Medina

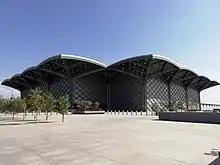
Haramain high-speed railway station at Medina

As of 2018, the recorded population of Medina province was 2,188,138, with a growth rate of 2.32%. Being a destination of Muslims from around the world, Medina witnesses illegal immigration after performing Hajj or Umrah, despite the strict rules the government has enforced. However, the Central Hajj Commissioner Prince Khalid bin Faisal stated that the numbers of illegal staying visitors dropped by 29% in 2018.